Claudie Haigneré

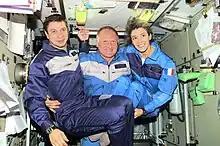
Haigneré (right) aboard the International Space Station

In 1985, France's space center selected only six men and one woman—Claudie Haigneré—to go to space. She first served as a back-up crew member for the 1993 Mir "Altaïr" mission, in which her future husband Jean-Pierre Haigneré participated. The asteroid 135268 Haigneré is named in their combined honour.